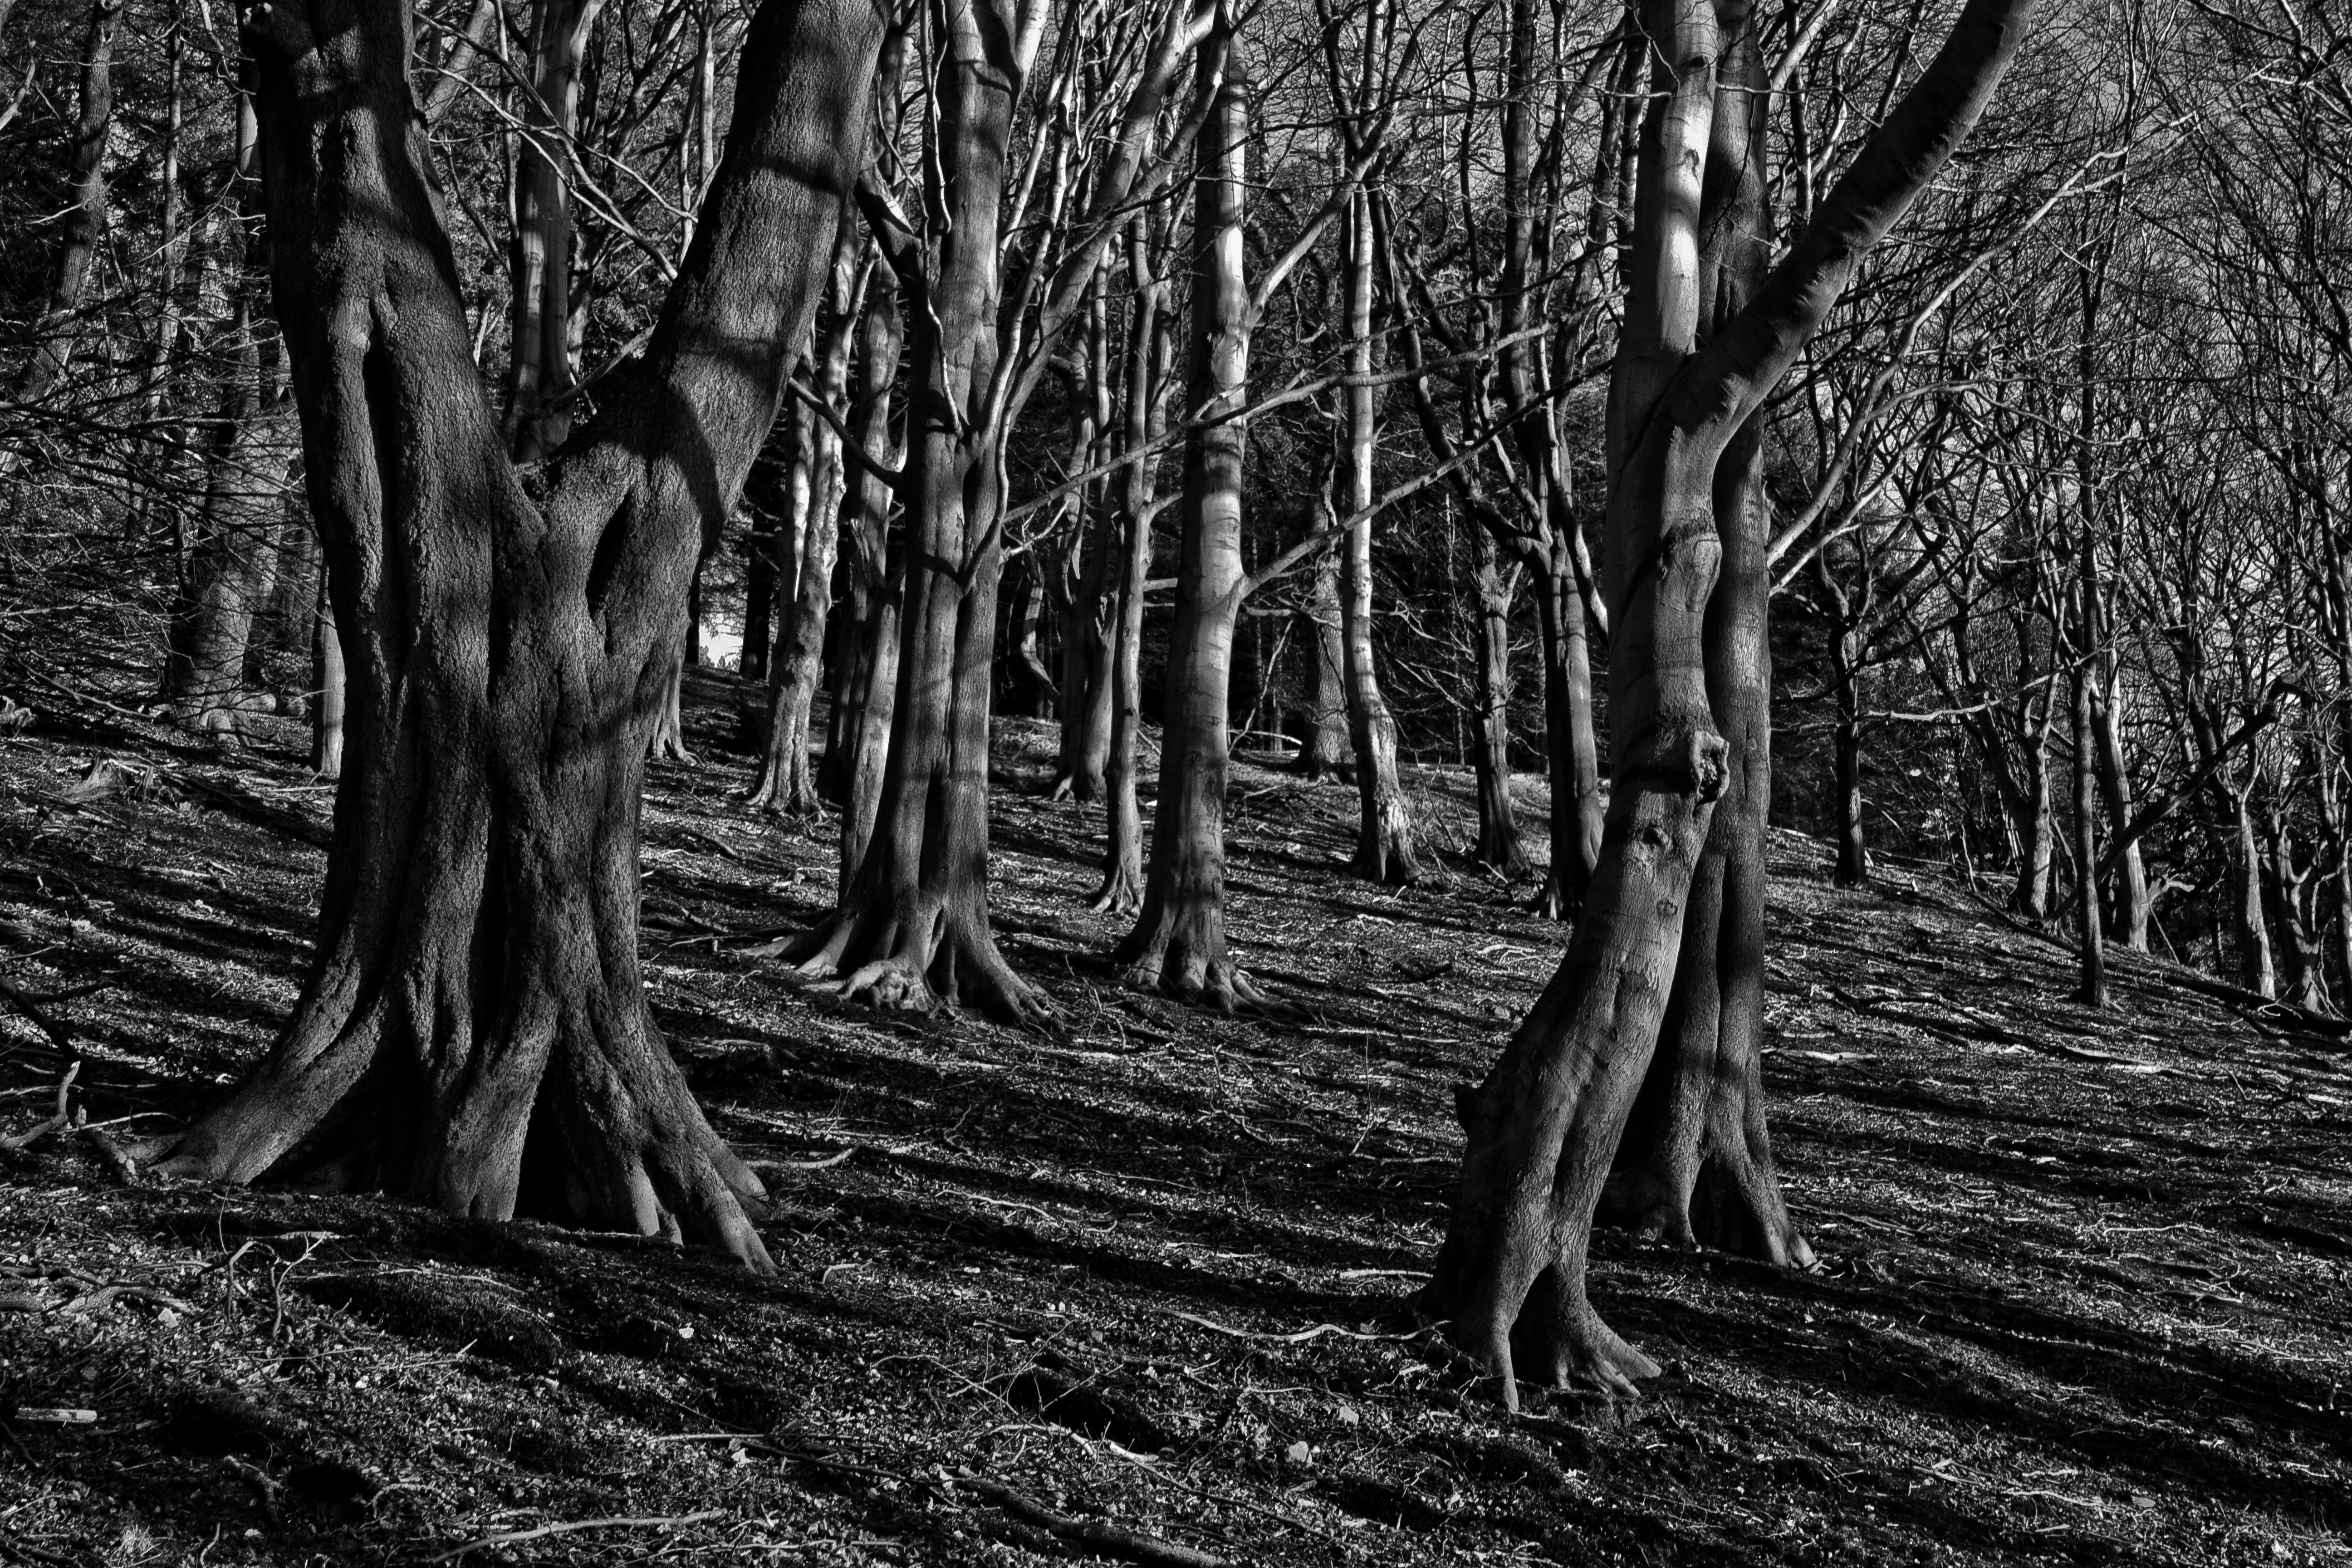
tree, nature, forest, branch, black and white, plant, wood, photography, sunlight, leaf, trunk, spooky, dark, mystery, shadow, darkness, monochrome, season, trees, woods, scary, mysterious, fantasy, woodland, habitat, monochrome photography, natural environment, plant stem, woody plant